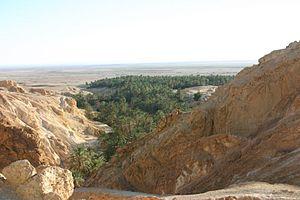
Le Patient anglais est une comédie dramatique américano-britannique réalisée par Anthony Minghella, inspirée du roman L'Homme flambé de Michael Ondaatje et sortie en 1996. Le film a été récompensé de neuf oscars, dont ceux du meilleur film, du meilleur réalisateur et de la meilleure actrice dans un second rôle pour Juliette Binoche.
Chebika est une oasis de montagne située au sud de la Tunisie, plus précisément à l'ouest du gouvernorat de Tozeur.